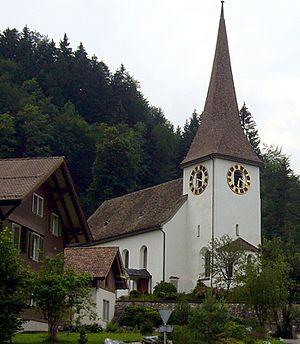
Fischenthal est une commune suisse du canton de Zurich, située à 25 km à l'est de Zurich.
La religion en Suisse est autorisée par l'article 49 de la Constitution de 1874 qui garantit la liberté de culte.